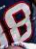
Number: 8